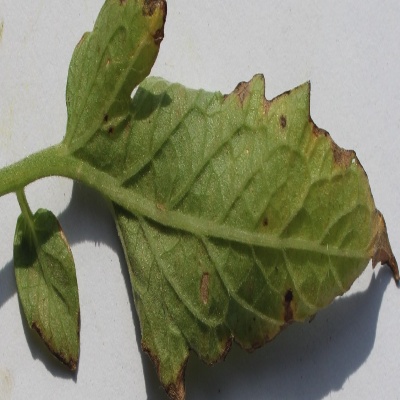
Crop: Tomato
Condition: leaf blight